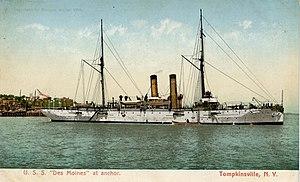
La classe Denver fut une classe de croiseur protégé construite pour la marine américaine au début du XXᵉ siècle. Elle doit son nom à la ville de Denver.